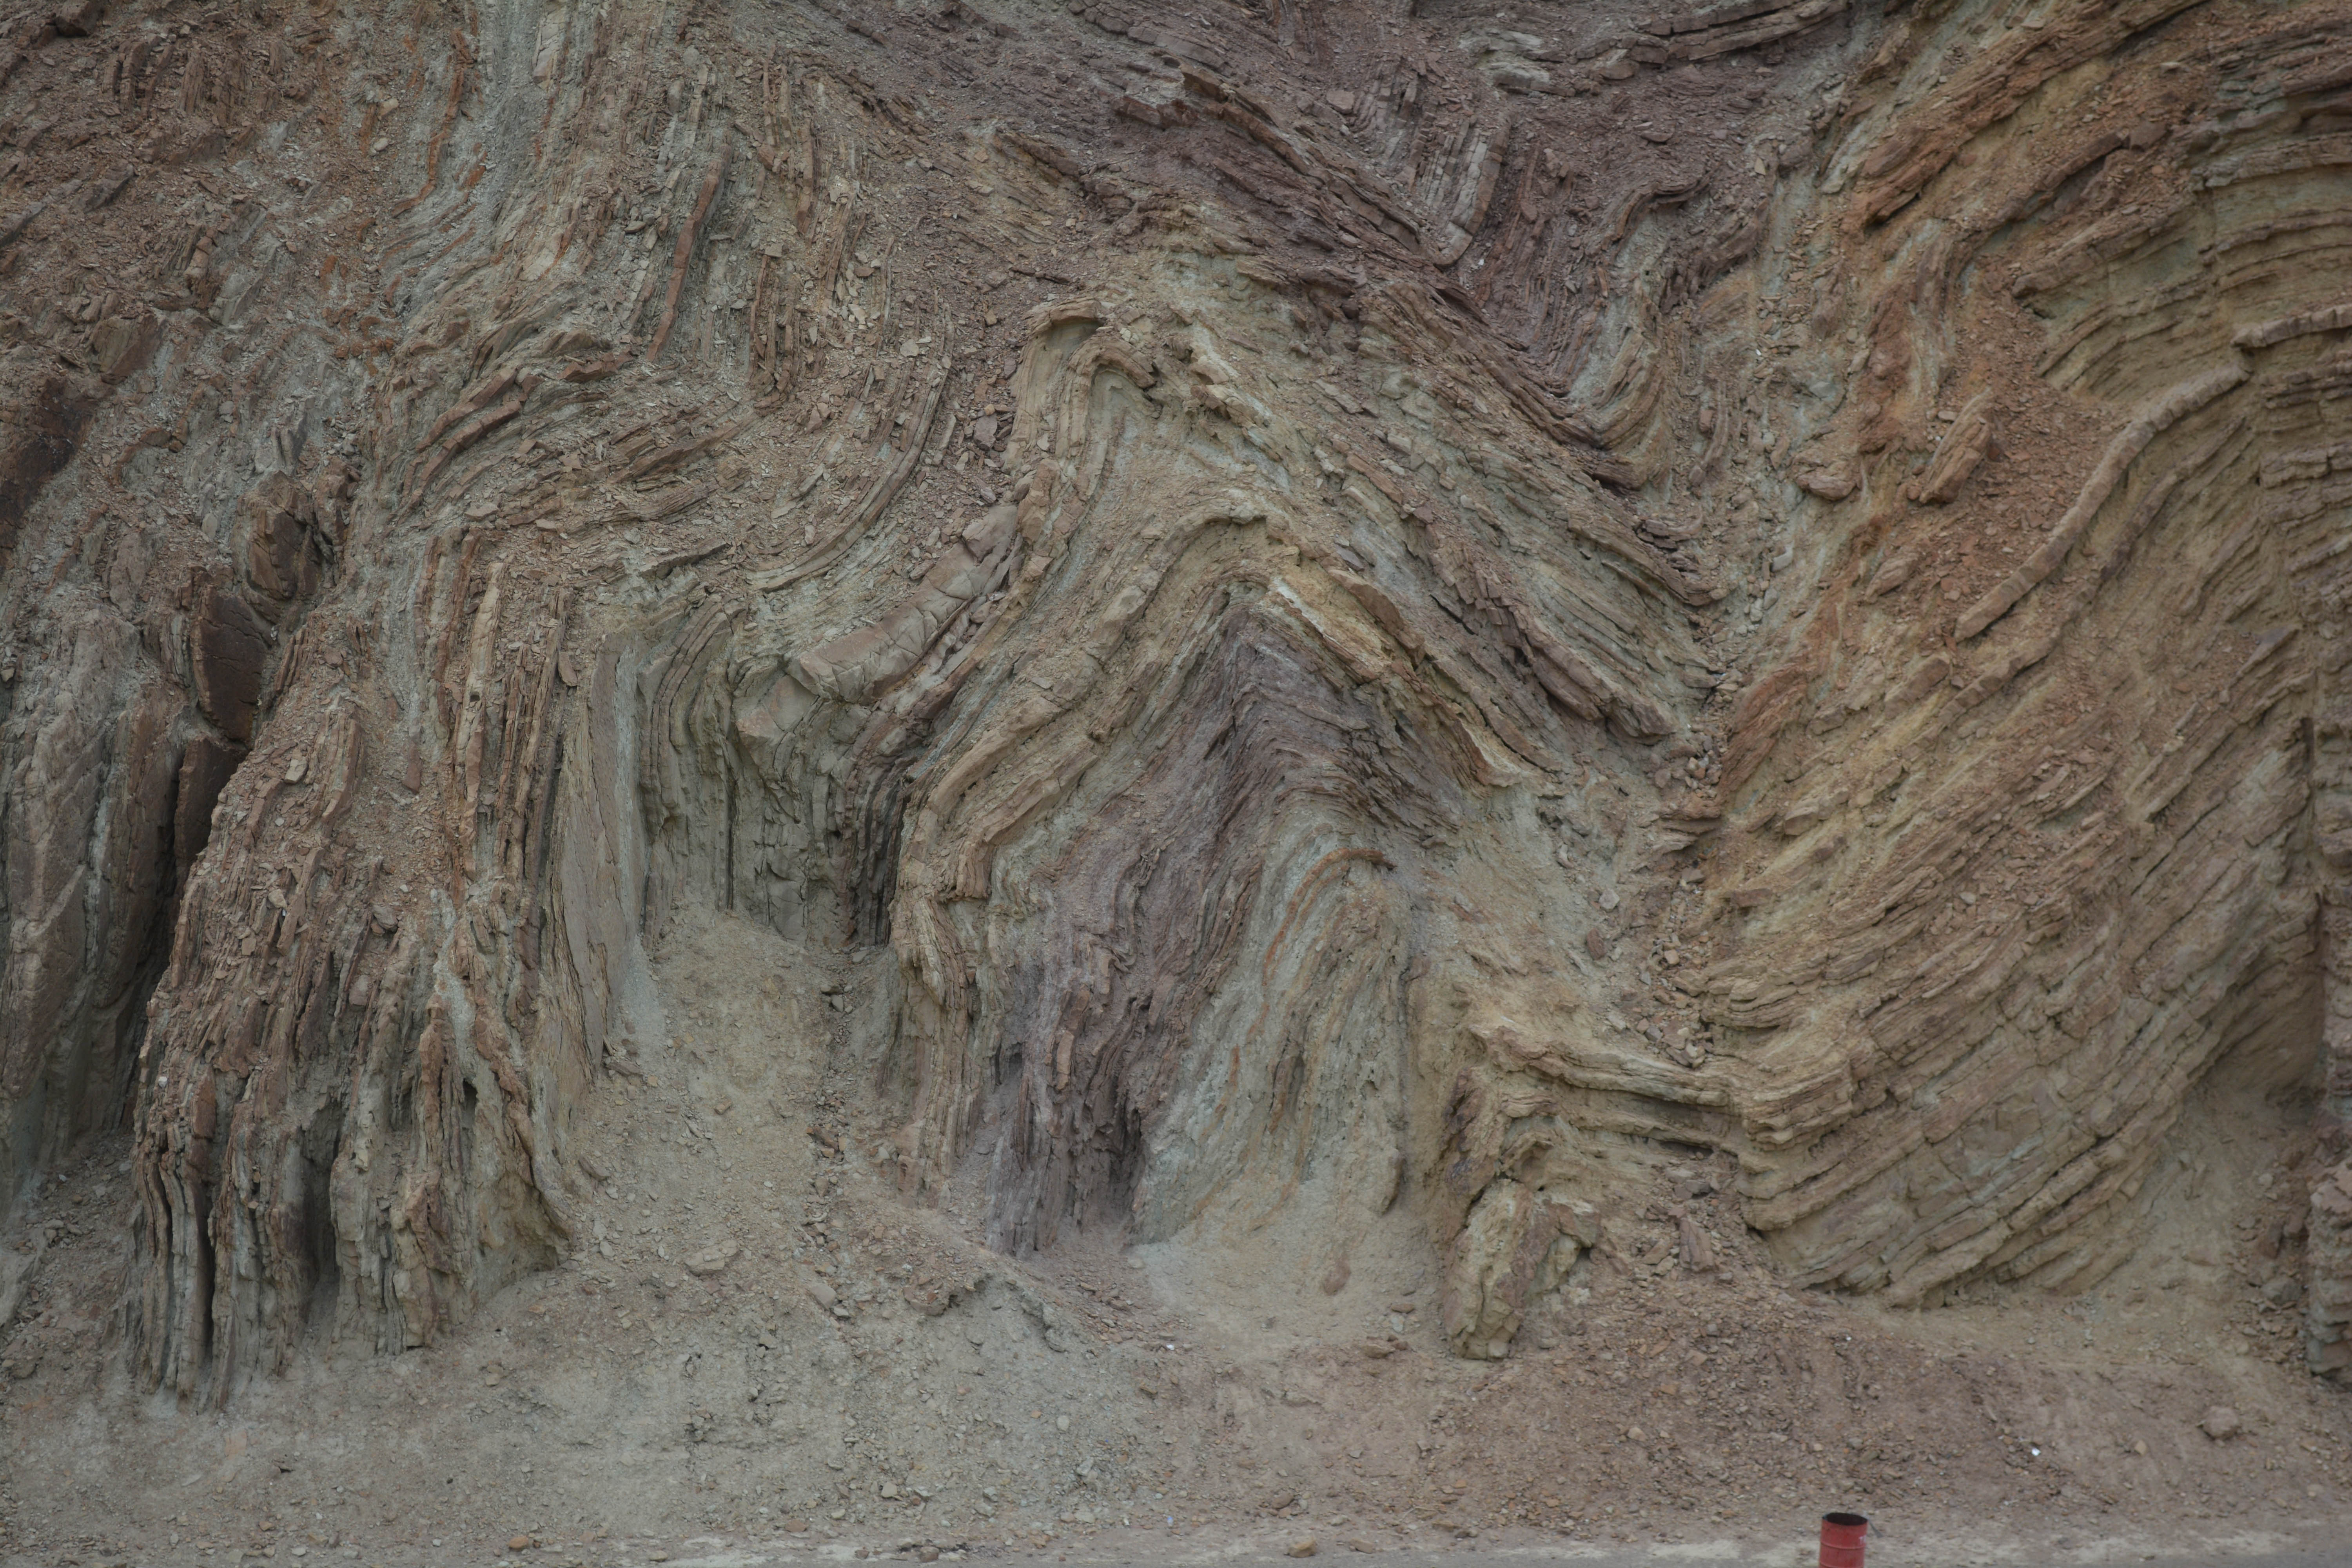
formation, cave, soil, geology, badlands, wadi, landform, geographical feature